Ludowici Roof Tile

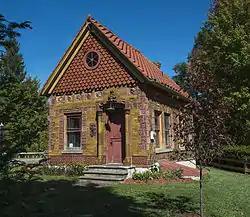
Celadon Company office building seen in 2012

In 1888, a sculpting professor at Alfred University in Alfred, New York, found that the local supply of clay was well-suited for ornamental sculpting work, and found other local investors to form the Celadon Terra Cotta Company, named for the green hue the clay took on when salt-fired. After visiting a friend in the area, George Herman Babcock became interested in the possibilities of terra cotta and bought stock, eventually becoming the president of the company. As president, he filed patents for multiple profiles of tile, such as the Conosera tile and unique combination tiles with different designs but a standard base, allowing for multiple styles of interlocking tile to be used on the same roof.